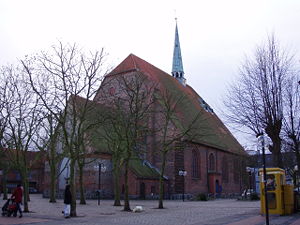
Sankt Nikolaj Kirke (Egernførde)
Sankt Nikolaj Egernførde
Sankt Nikolaj Kirke er en treskibet, sengotisk teglstenkirke i den tyske by Egernførdes centrum i Slesvig-Holsten. Kirken er opført i 1400-tallet. En tårnrest i kirkeskibet minder måske om en endnu tidligere senromansk bygning. Karakteristisk er er det store tag med den spidshjelmede tagrytter fra 1400-tallet.